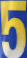
Number: 5